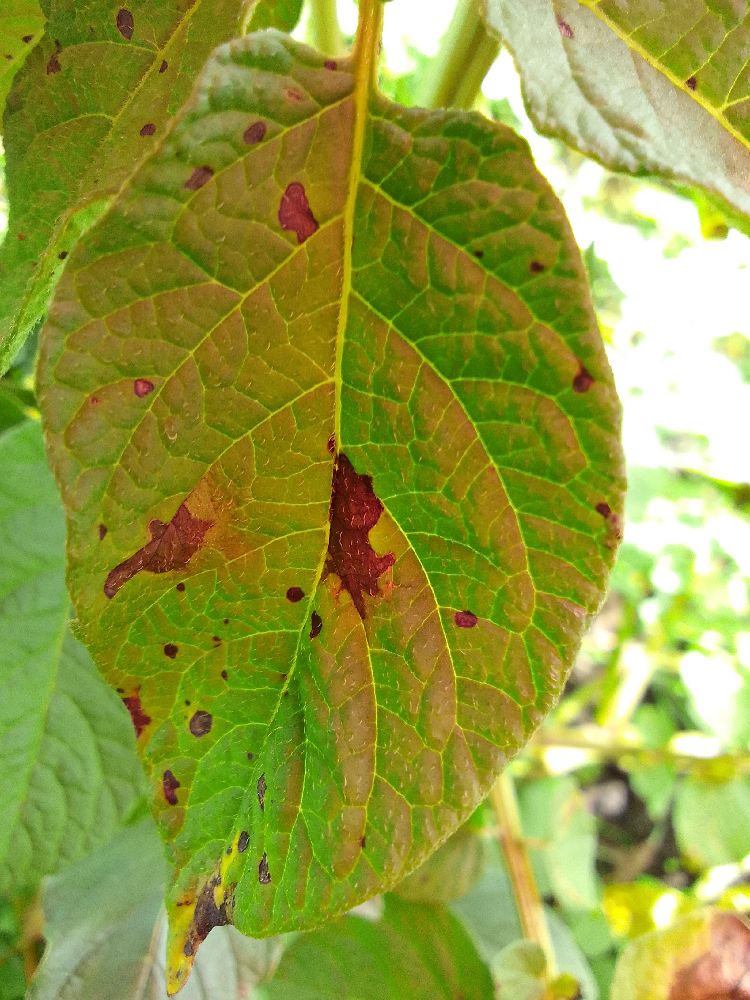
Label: Late blight